Wilferdingen-Singen station

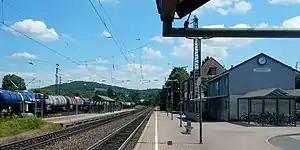
2015

Wilferdingen-Singen station is a railway station in the Wilferdingen and Singen districts of the municipality of Remchingen, located in the Enzkreis district in Baden-Württemberg, Germany.